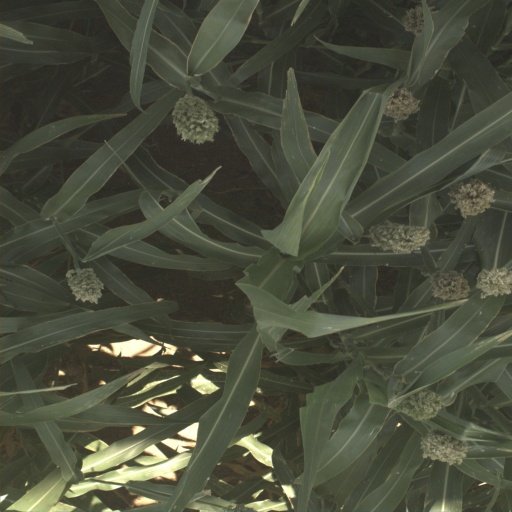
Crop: sorghum